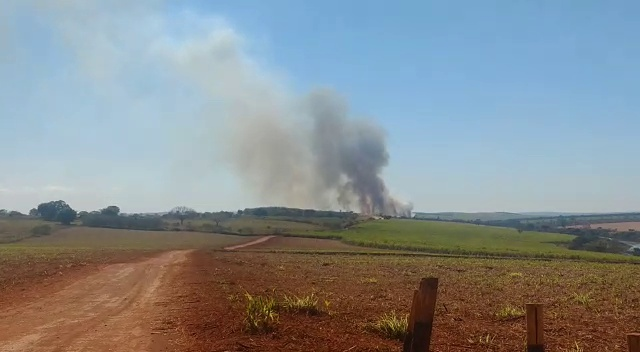
Fire: no
Smoke: yes